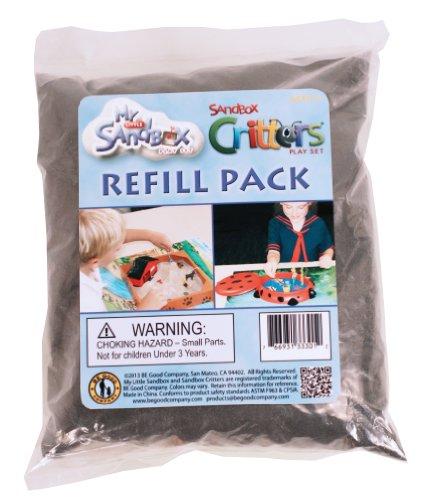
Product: Be Good Company Black Sand (Refill Pack)
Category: Toys & Games | Arts & Crafts | Craft Kits | Sand Art
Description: Refill Pack of ultra fine black color sand.
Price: $7.75
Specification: ProductDimensions:6x5x1inches|ItemWeight:1.5pounds|ShippingWeight:1.5pounds(Viewshippingratesandpolicies)|DomesticShipping:ItemcanbeshippedwithinU.S.|InternationalShipping:Thisitemisnoteligibleforinternationalshipping.LearnMore|ASIN:B00J4YJABI|Itemmodelnumber:33303|Manufacturerrecommendedage:36months-12years